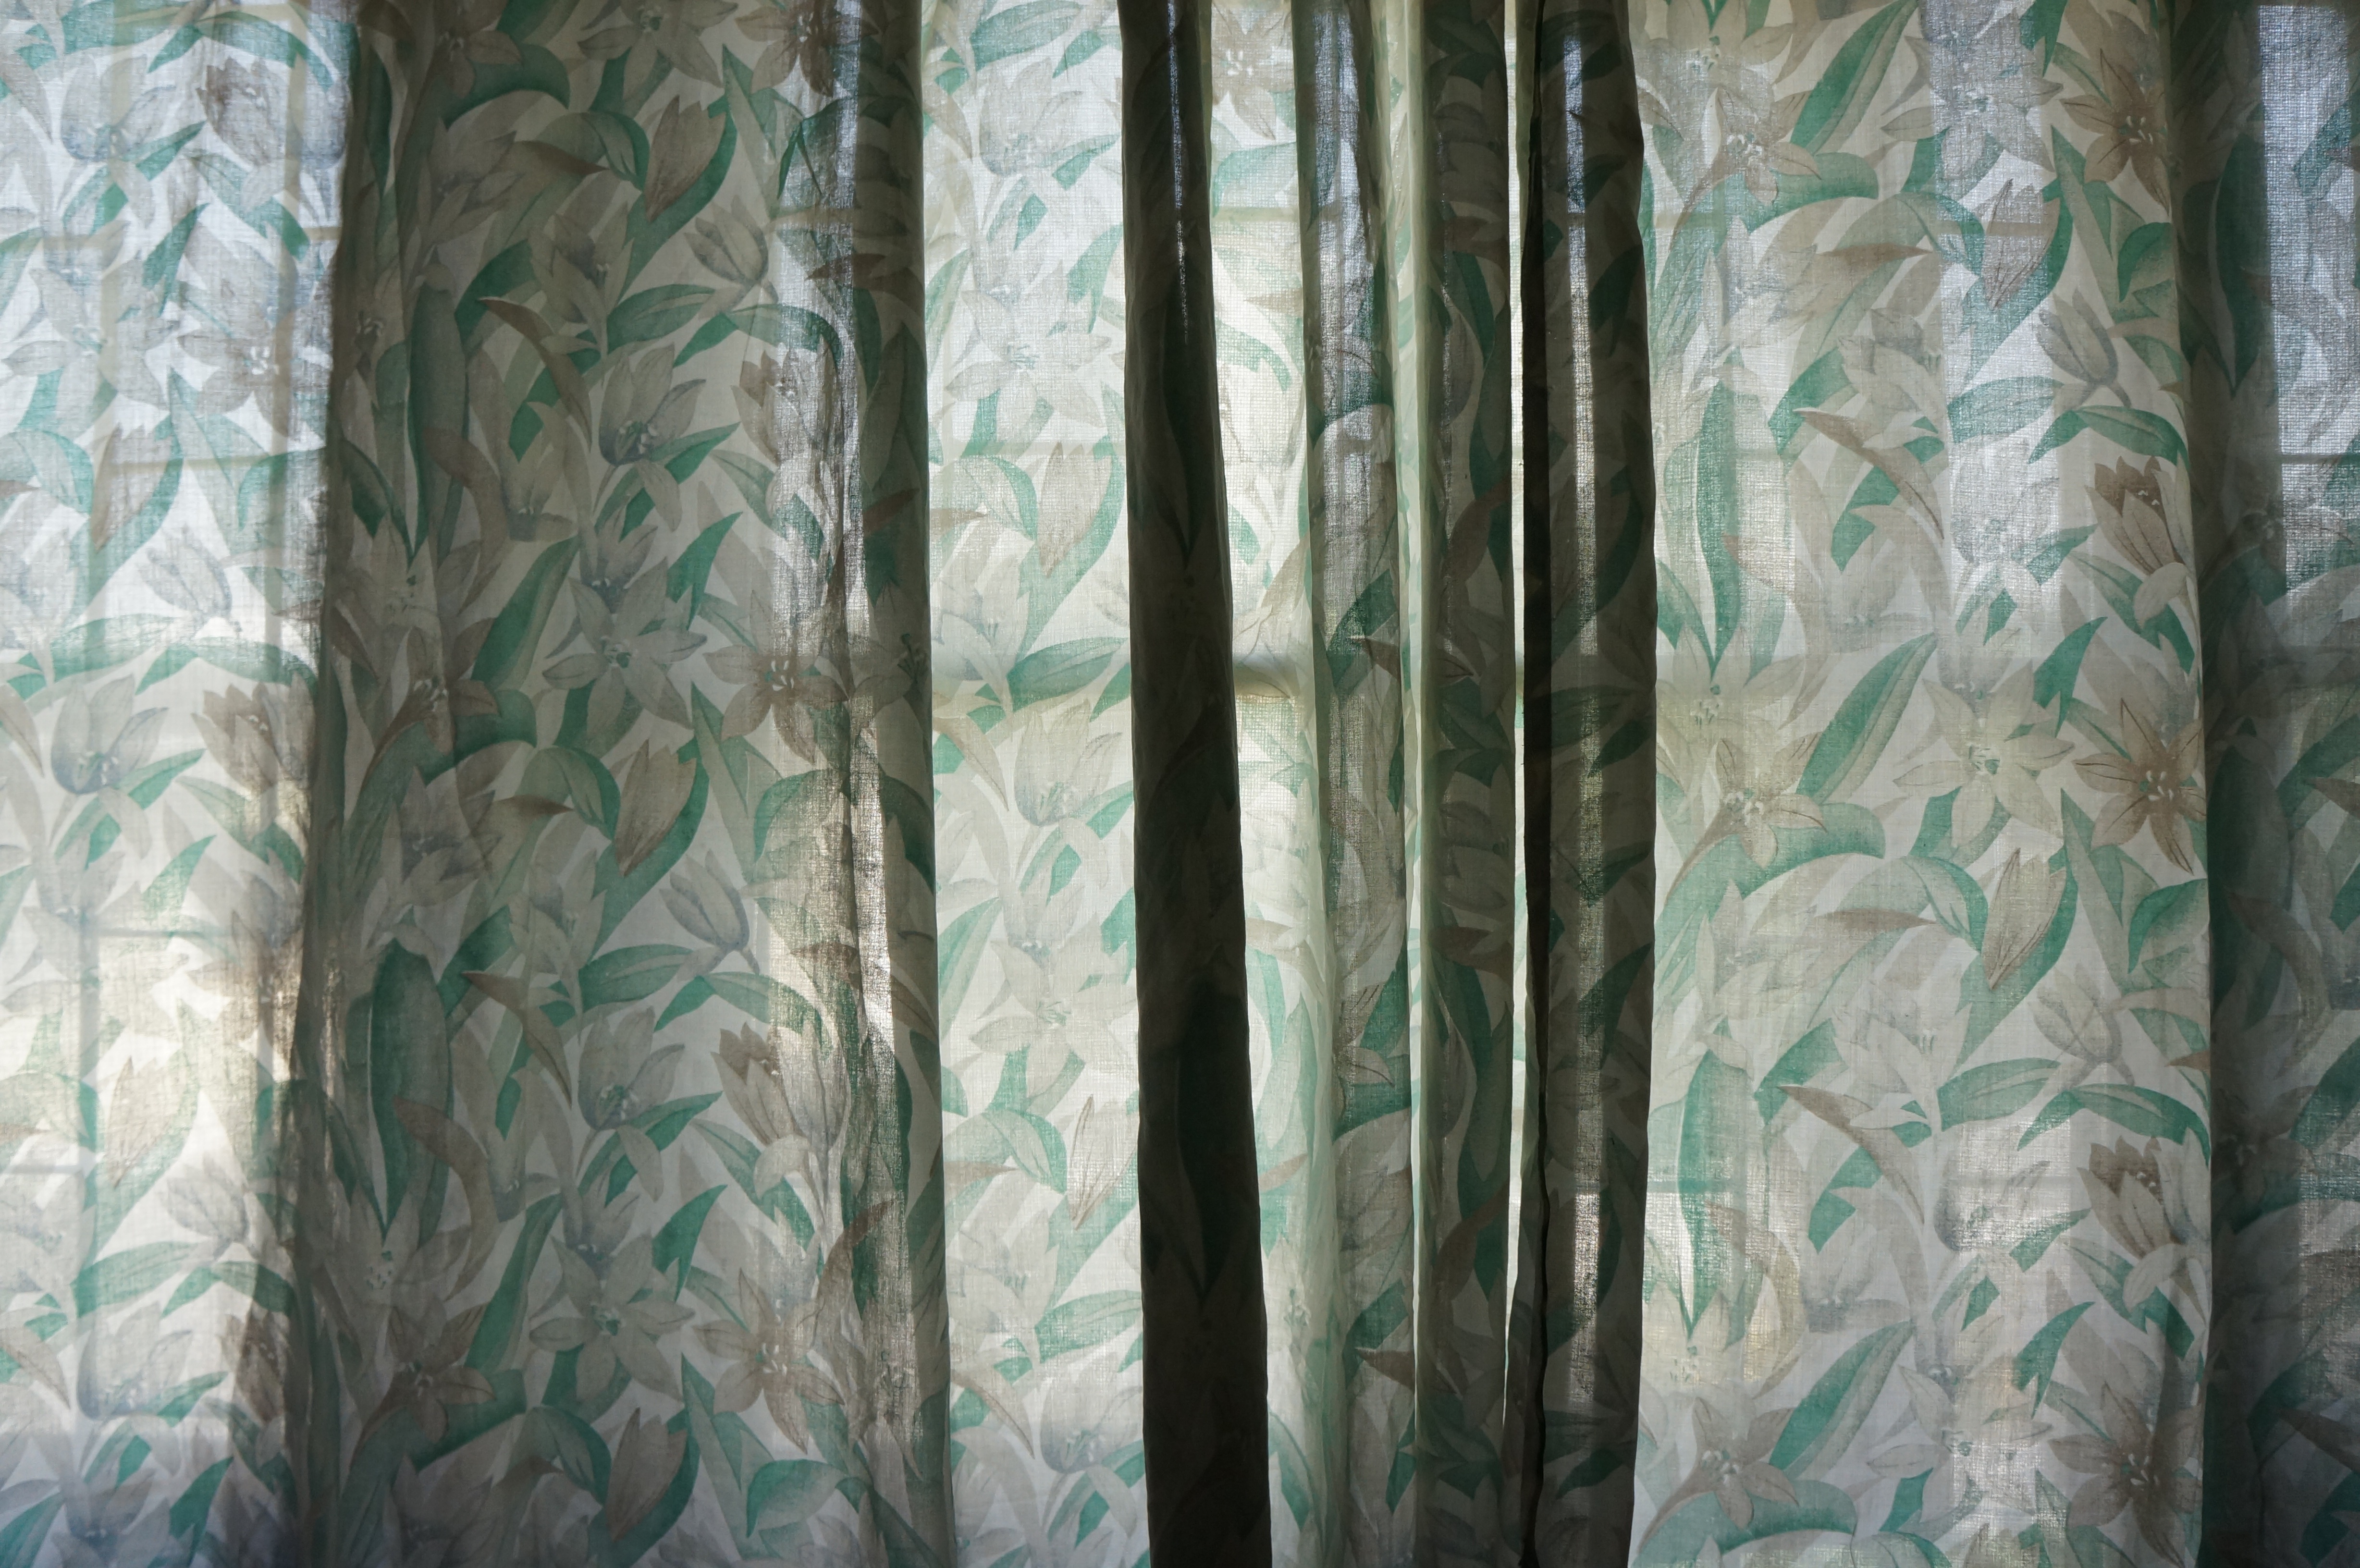
morning, window, green, curtain, decor, material, interior design, textile, wallpaper, window covering, window treatment